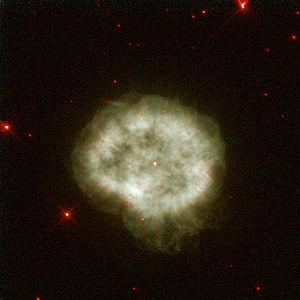
Le Catalogue Caldwell est un catalogue astronomique regroupant 109 amas stellaires, nébuleuses et galaxies pour aider les astronomes amateurs dans leurs observations. La liste a été compilée par Sir Patrick Moore Caldwell, mieux connu sous le nom Patrick Moore, pour compléter le Catalogue Messier. Celui-ci a rapidement dressé une liste de 109 objets et l'a ensuite publiée dans Sky & Telescope en décembre 1995.